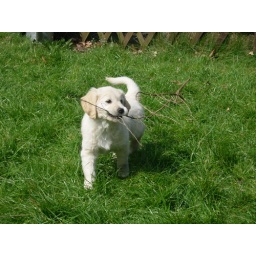
Alix is a female golden retriever and a service dog in training. Picture taken by her foster family.